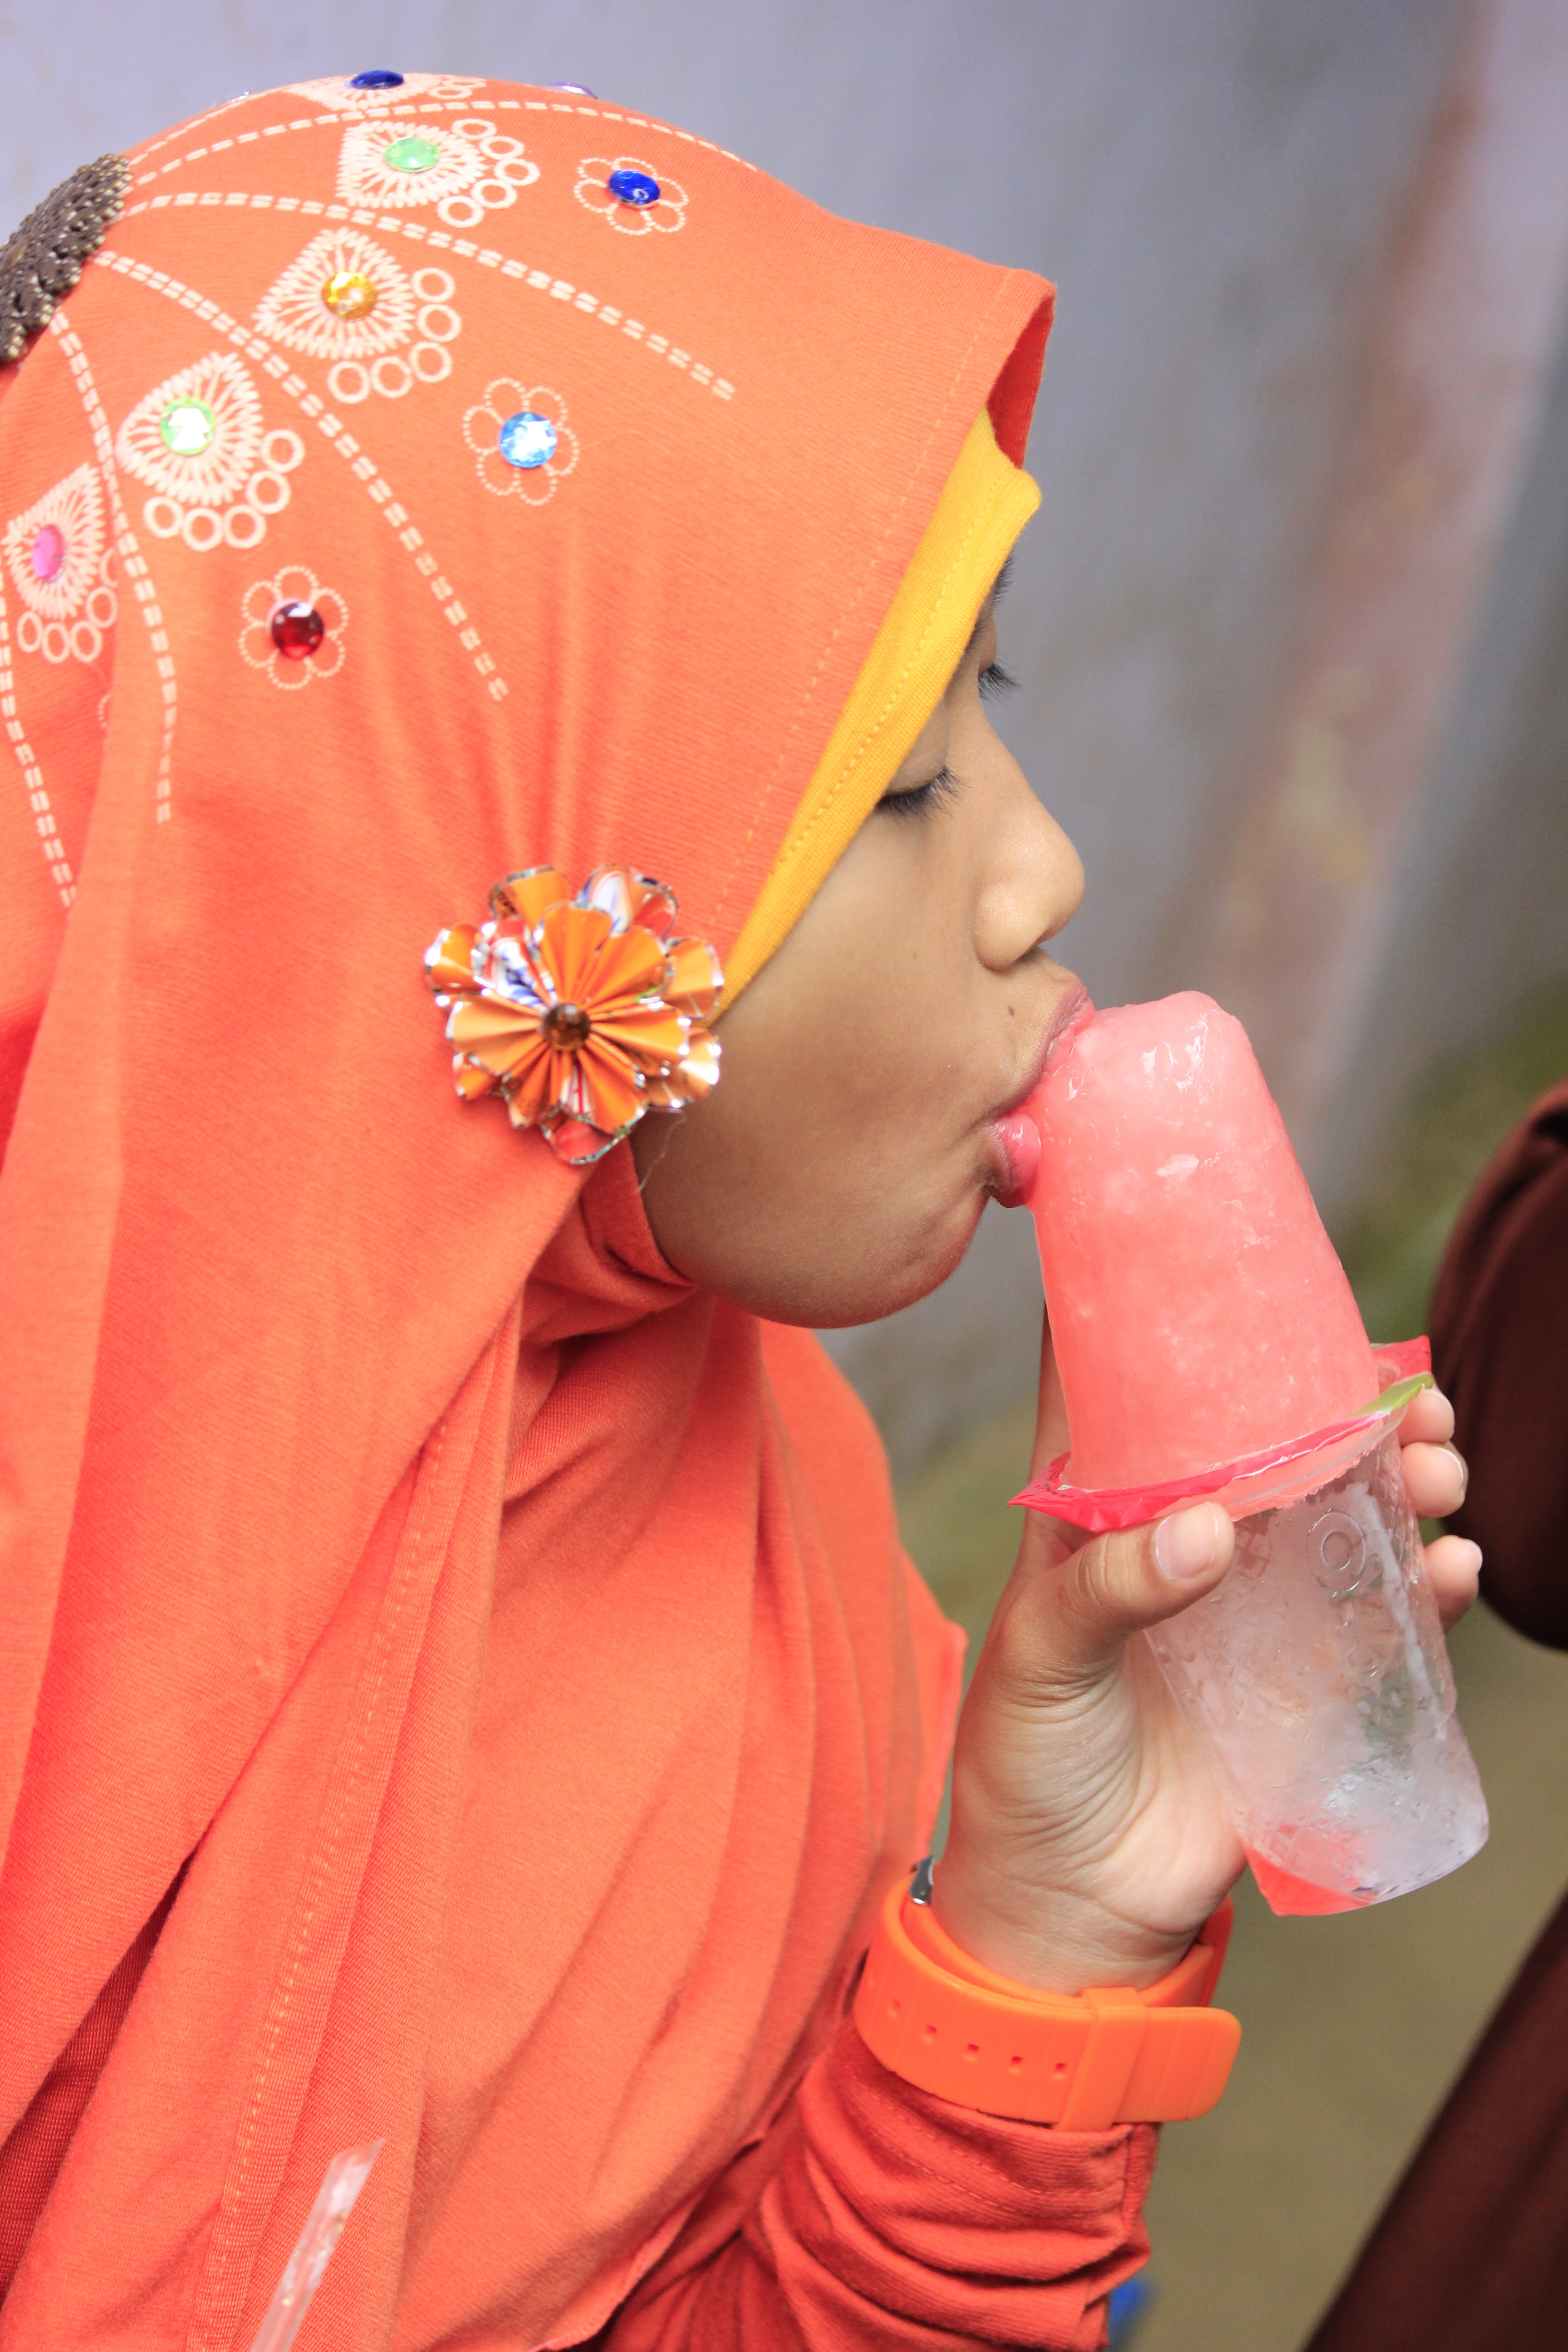
ice, food, red, color, child, clothing, pink, delicious, childhood, eating, happiness, toddler, costume